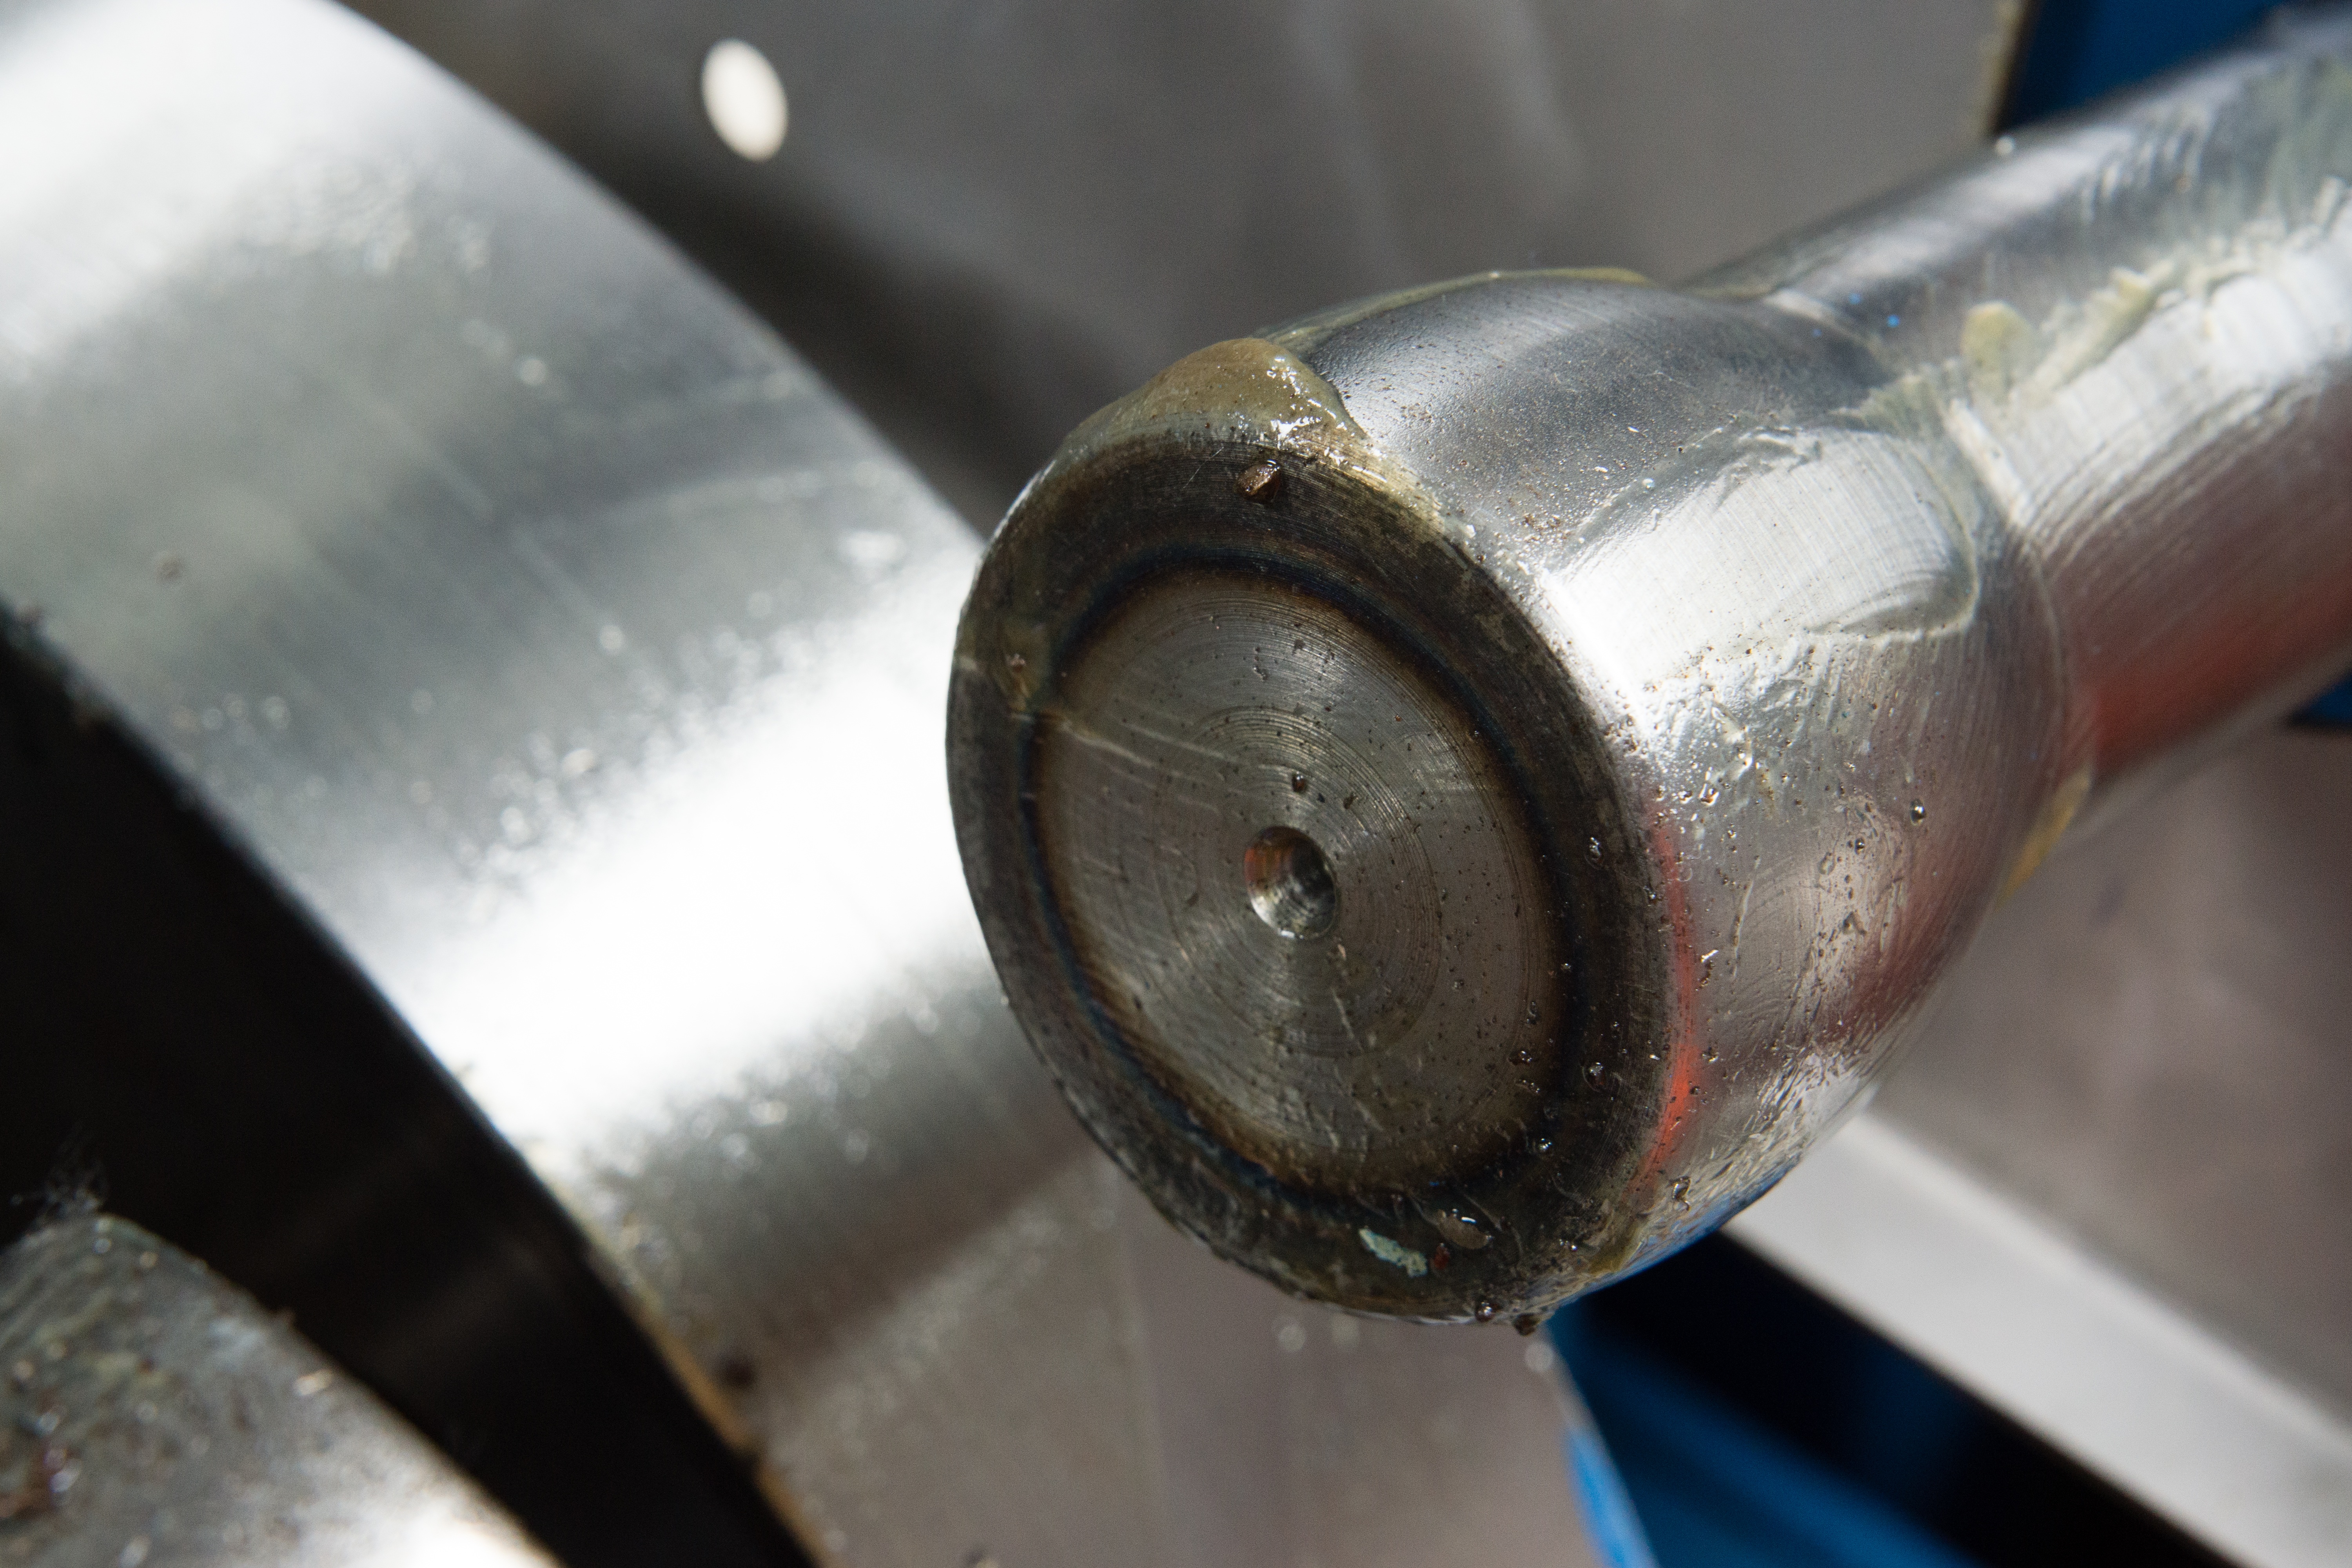
wheel, steel, machine, factory, close up, fat, machine tool, aircraft engine